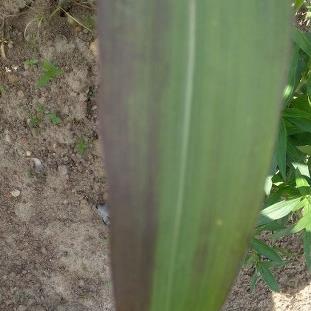
Crop: Maize
Condition: abiotic-disease-d